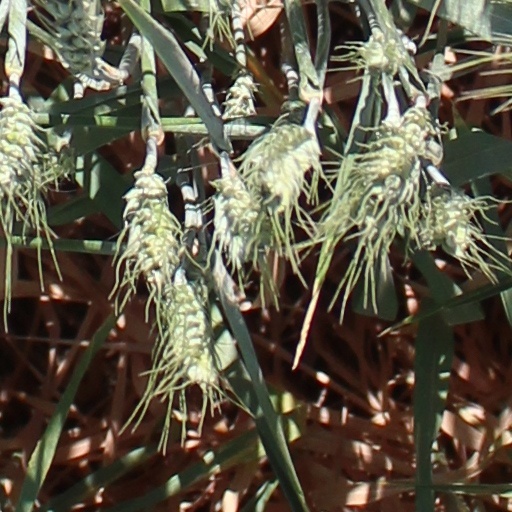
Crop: wheat